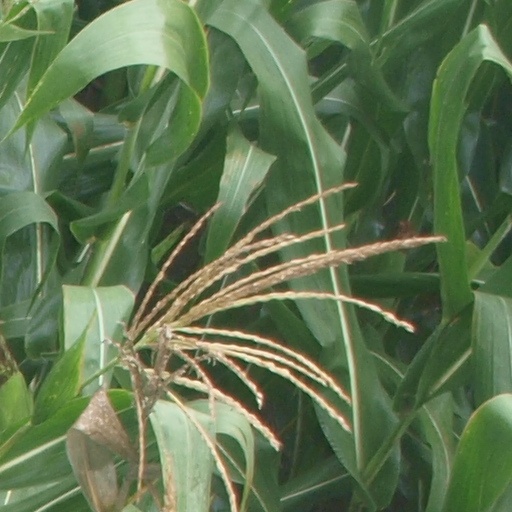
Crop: maize; corn